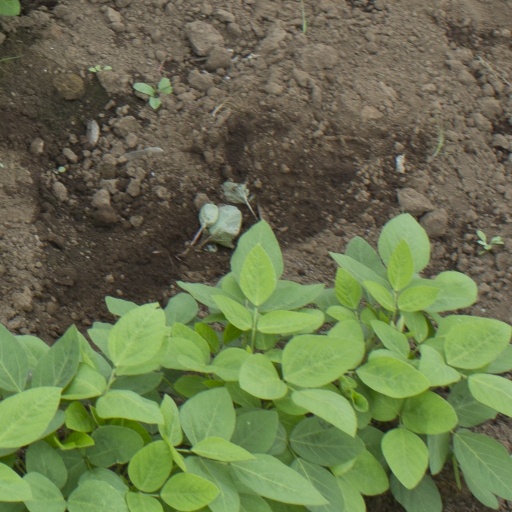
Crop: soybean